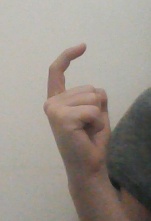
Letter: ra